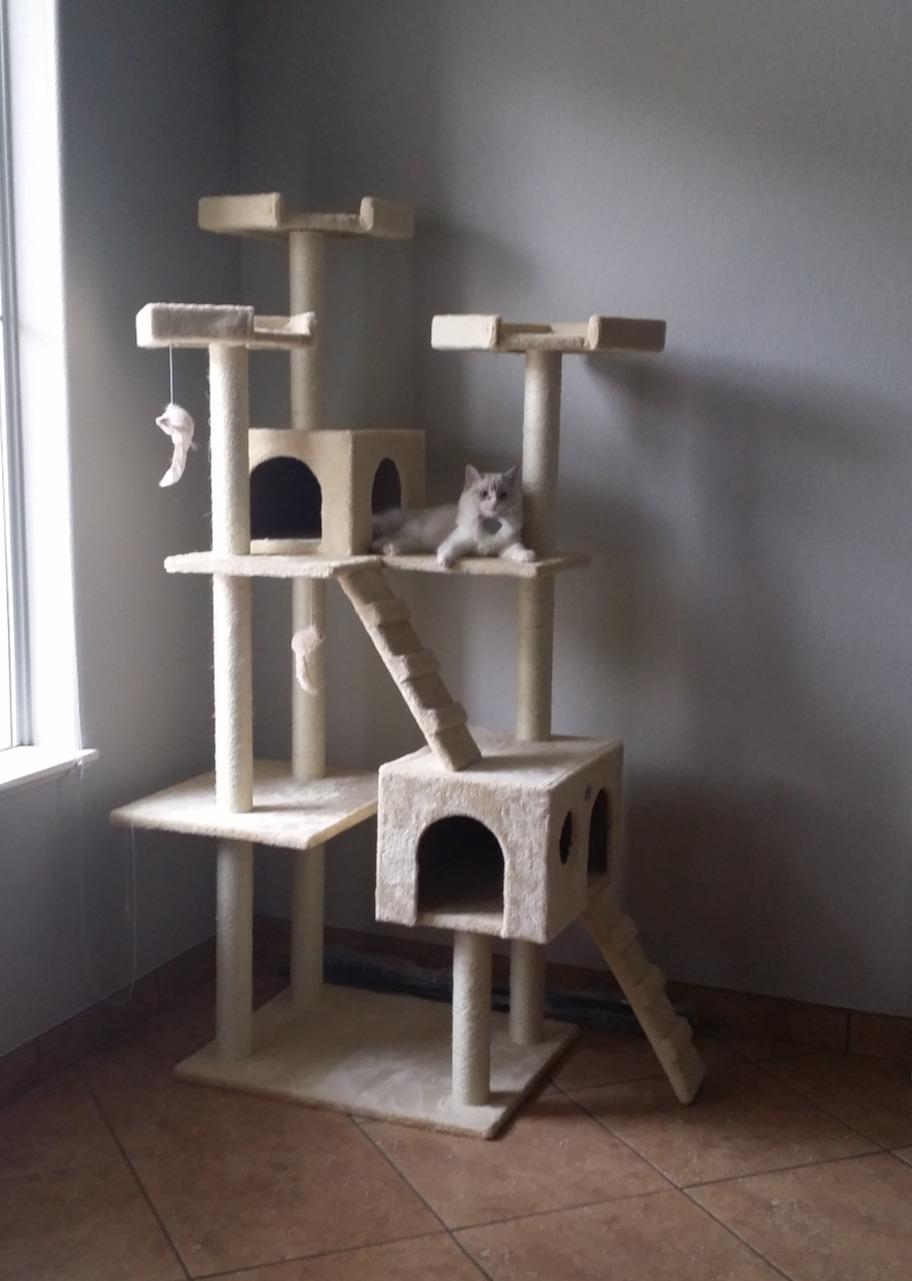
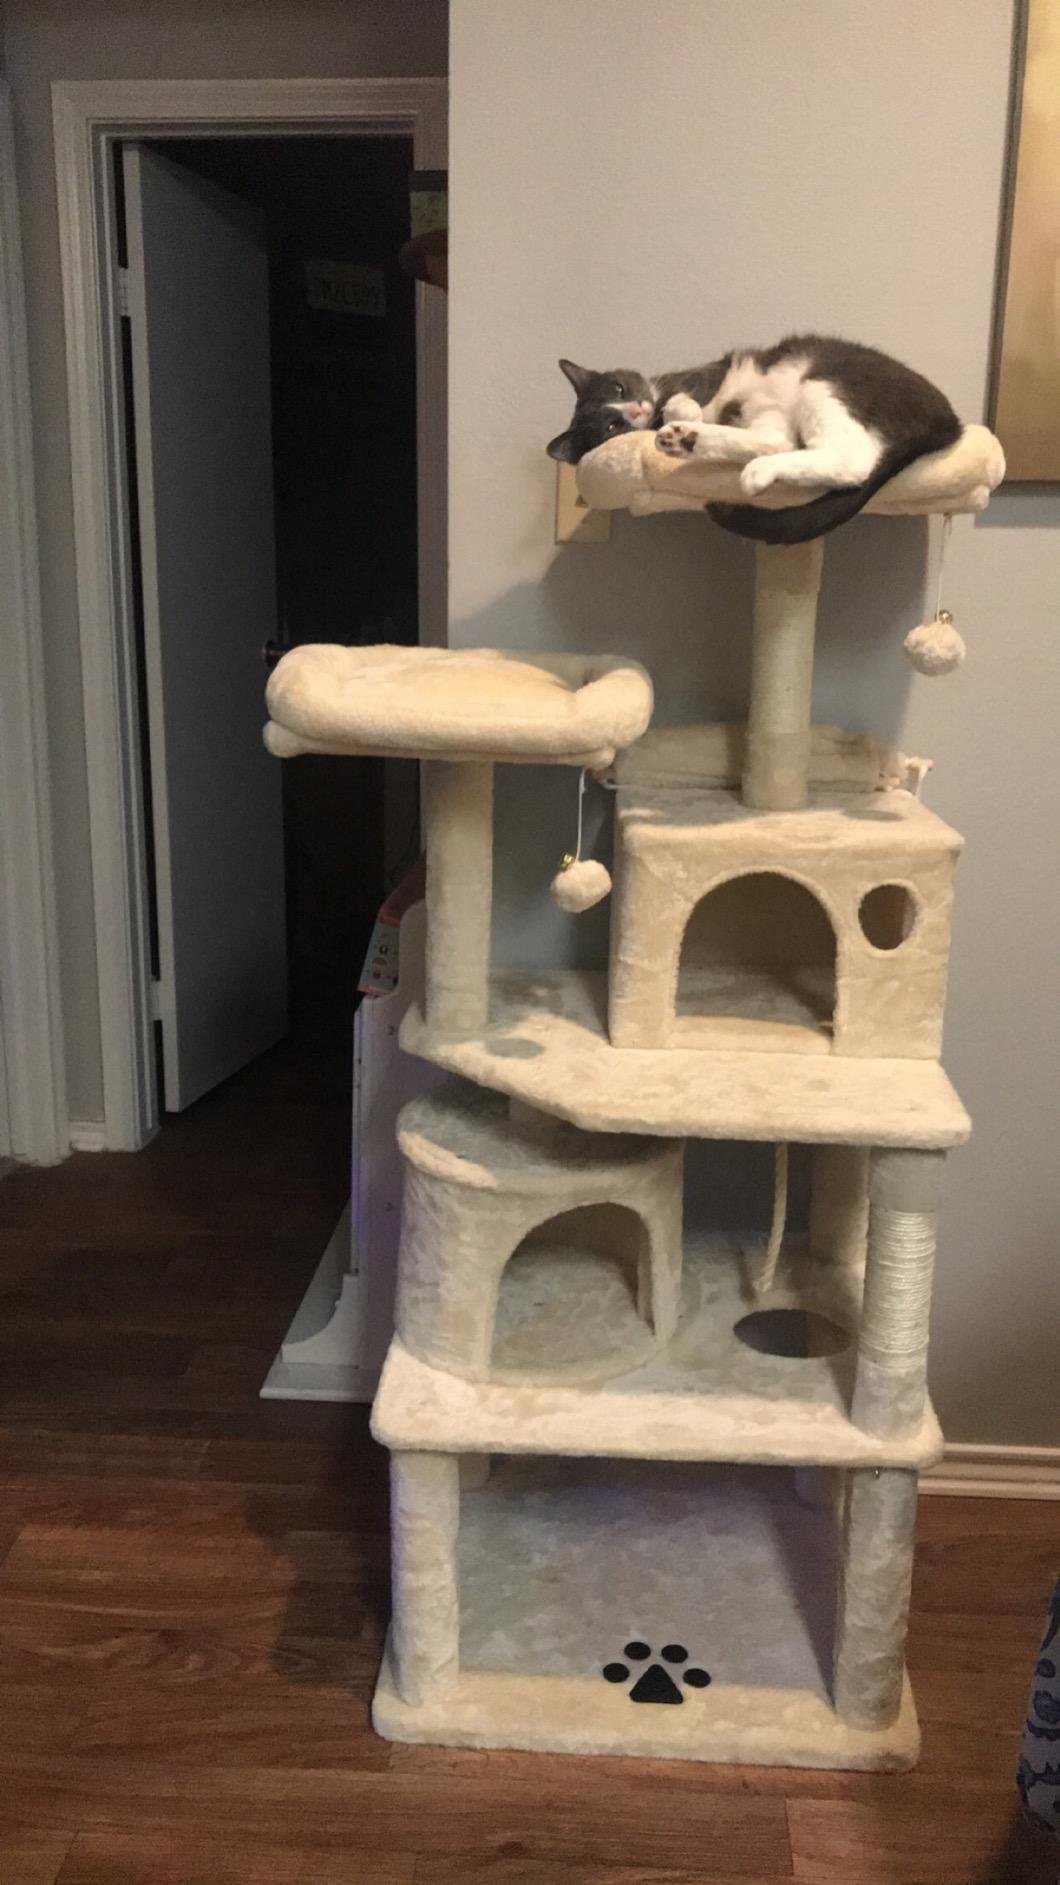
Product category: items_cat tree
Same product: no